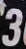
Number: 3